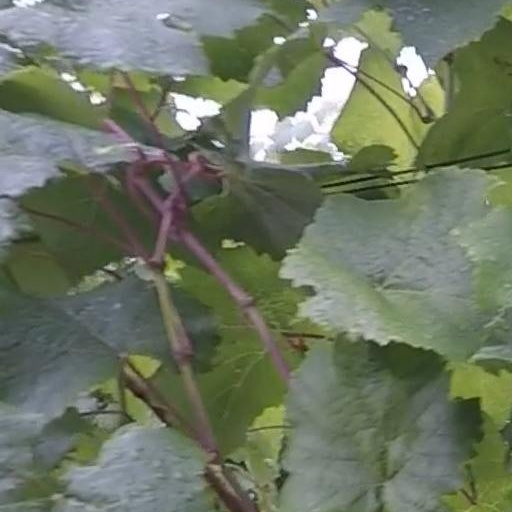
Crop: grape